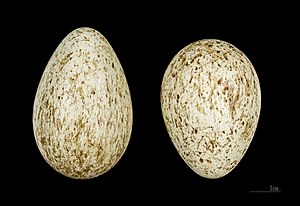
Ravn / Yngel
Corvus corax.
Ravnen er stor, sort kragefugl.